Church Missionary Society in China

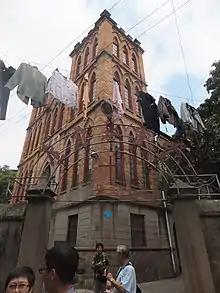
Christ Church Cathedral, also known as Cangxia Church

Slowly numbers of adherents began to increase, such that within the next fifteen years, three thousand Chinese converts could be counted, many living in country districts such as Lieng-Kong (Lianjiang), Lo-Nguong (Luoyang), Ning Taik (Ningde) and Ku-Cheng (Putian), places Wolfe and Cribb regularly visited, and being considerable journeys (itinerations) of some days from Fuh-Chow.